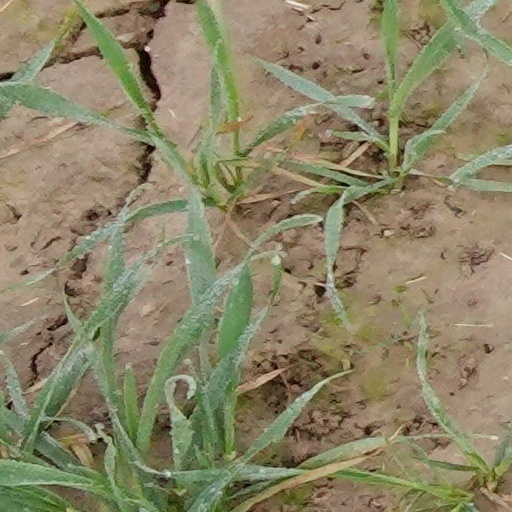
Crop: wheat